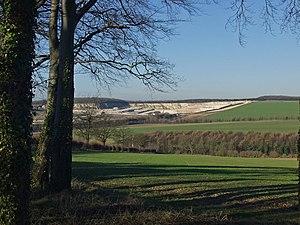
Melton est un petit village et une paroisse civile du Yorkshire de l'Est, en Angleterre. Il est situé un peu au nord de l'estuaire du Humber et de la route A63, à une quinzaine de kilomètres du centre-ville de Kingston upon Hull.